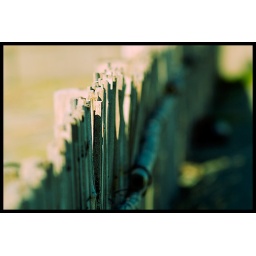
Fence in the sand dunes at the beach in Hamamatsu. October 28, 2007.